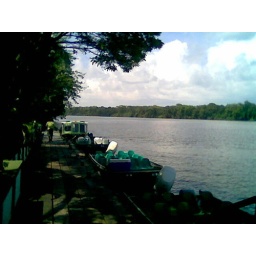
the only way in or out of Tortuguero is by plane or boat